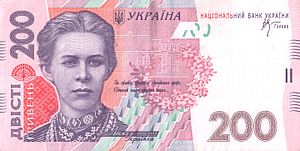
Ukrainske hryvnia
Hryvnia er valutaen i Ukraine. 1 hryvnia deles i 100 kopiyka. Valutaen blev indført i 1996 under den daværende præsident Viktor Jusjtjenko og afløste valutaen karbovanets som blev brugt 1992-1996, og som var præget af hyperinflation.